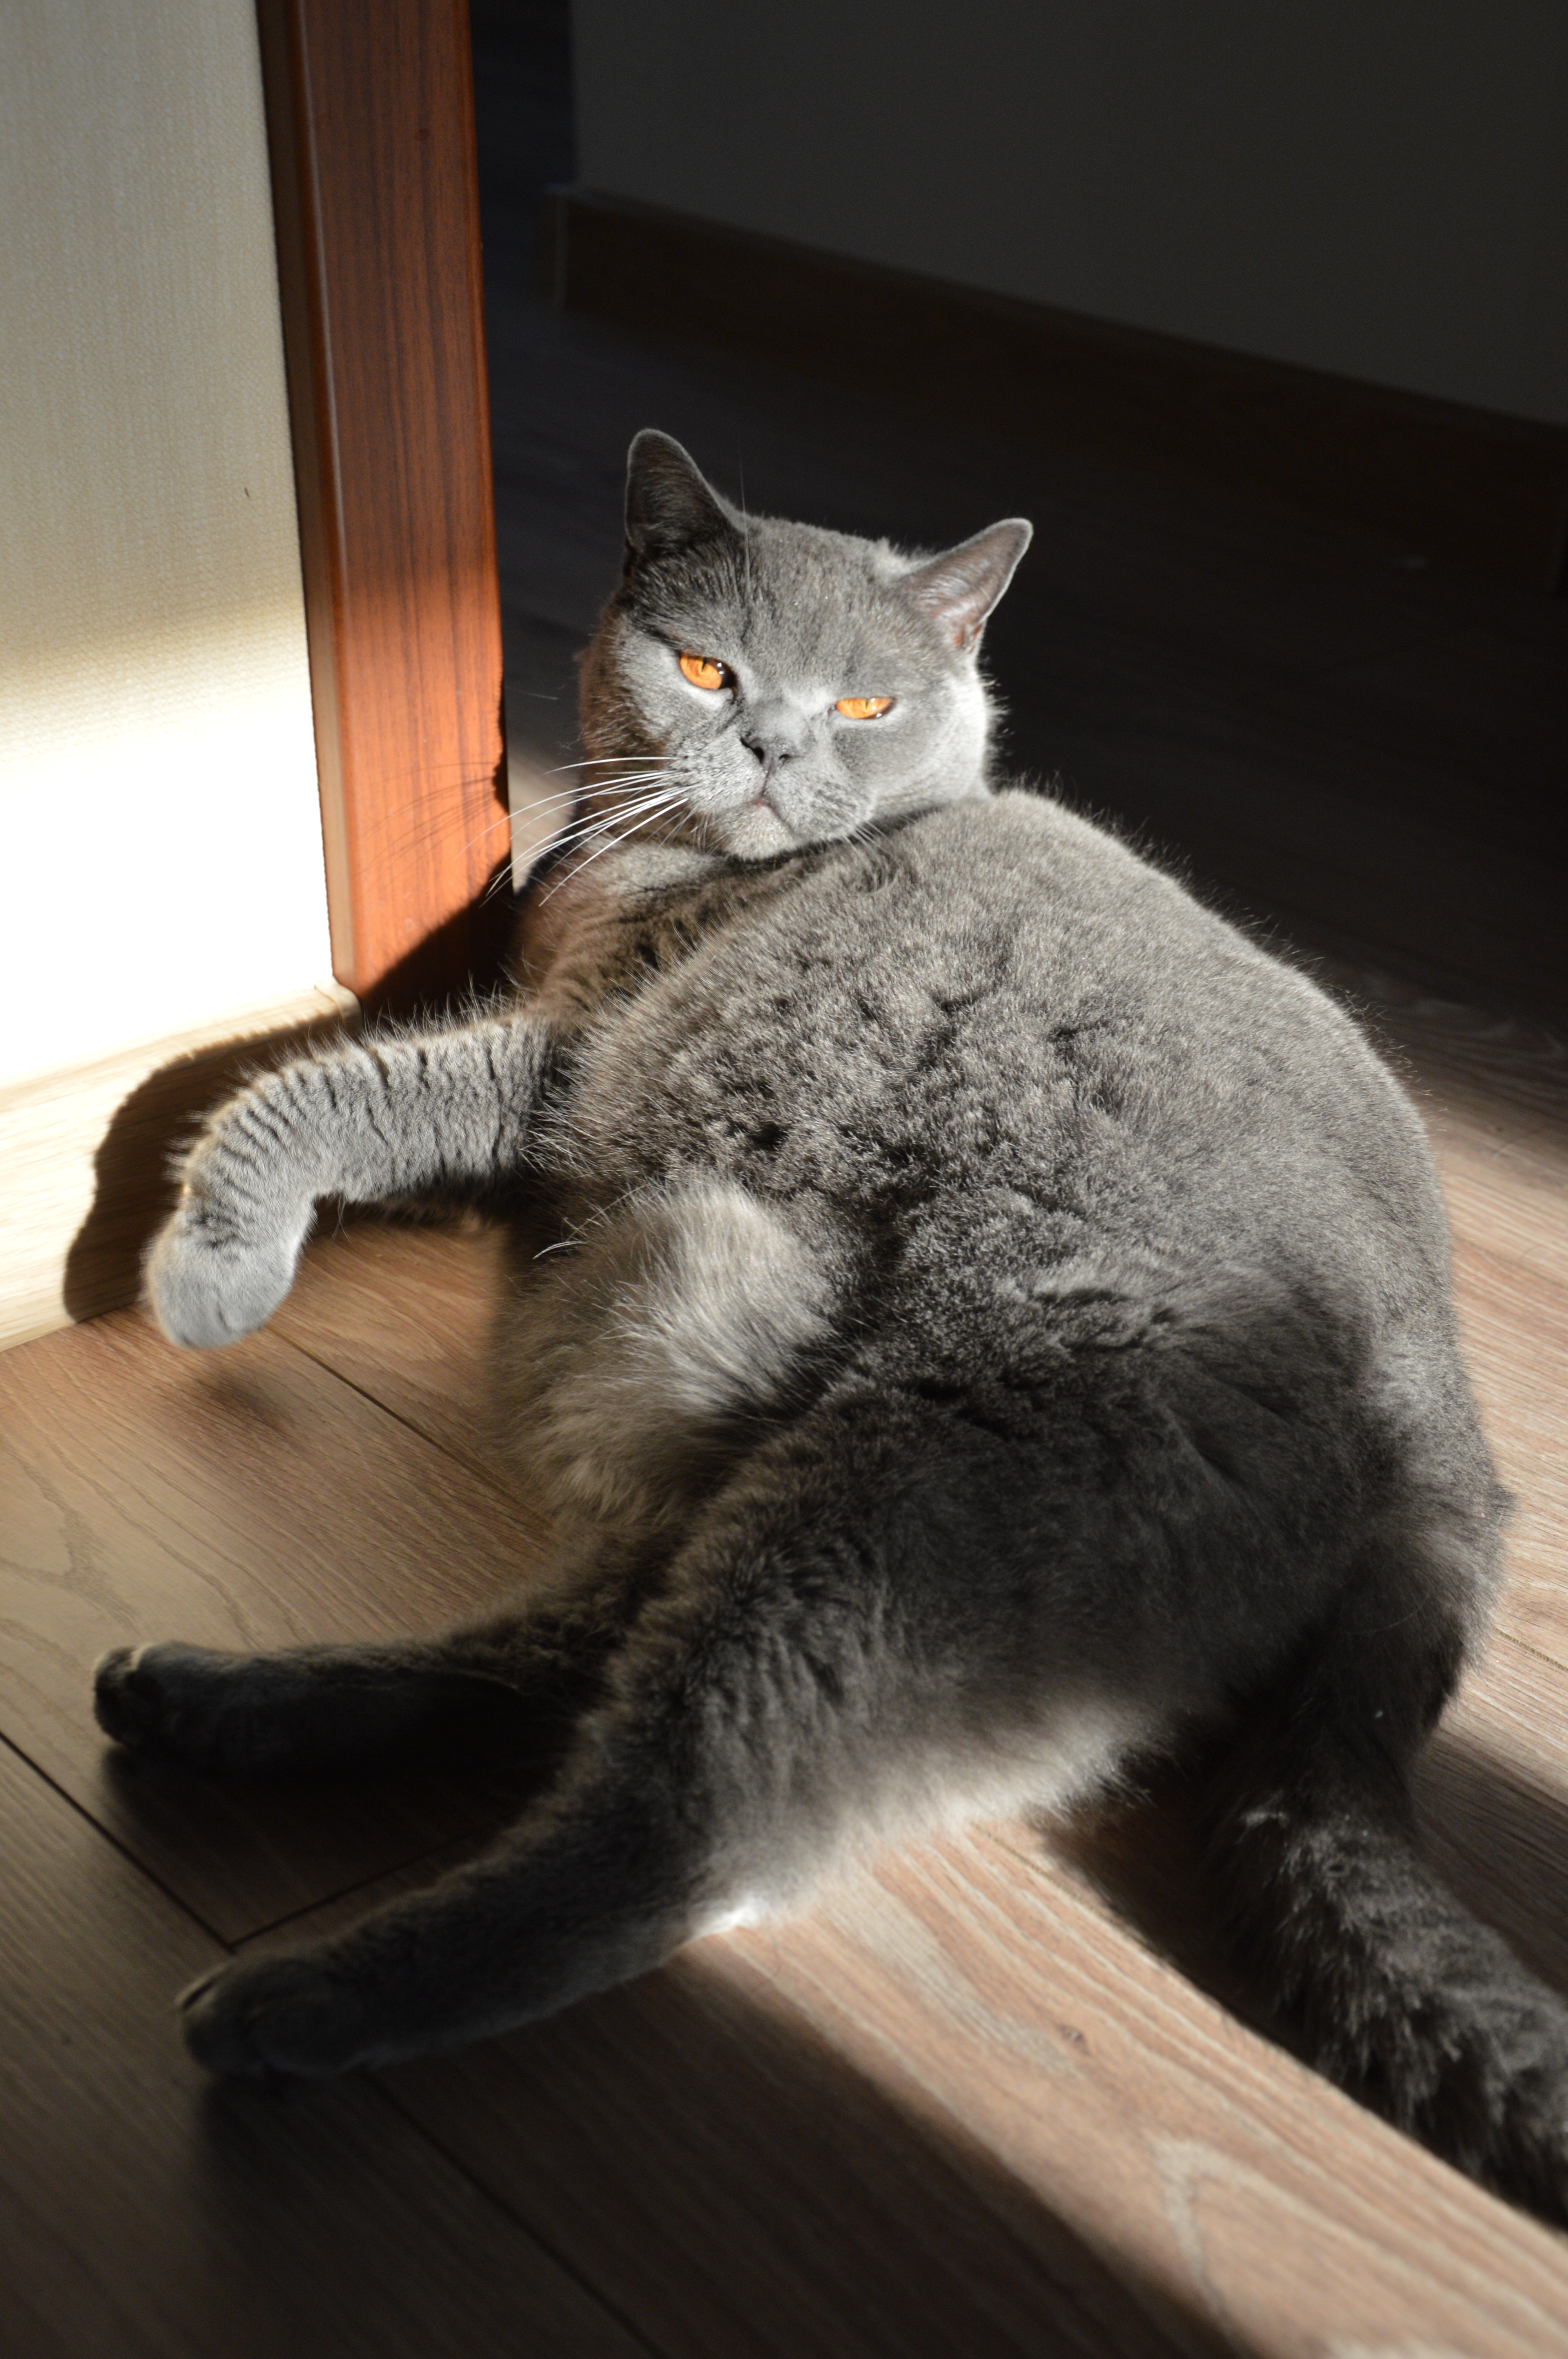
animal, cute, pet, kitten, cat, mammal, gray, eyes, whiskers, kitty, vertebrate, creature, british, cute cat, european shorthair, britishshotair, small to medium sized cats, cat like mammal, domestic short haired cat